Prince Anwar Shah Road

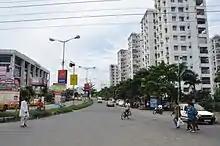
Prince Anwar Shah Road connector (Kalikapur Road) to the Eastern Metropolitan Bypass, Kalikapur

The continuation Kalikapur Road to the Eastern Metropolitan Bypass was opened to the public on 1 March, 2007. Prince Anwar Shah Road is connected to Kalikapur Road with Jibanananda Setu (Selimpur Rail Overbridge).